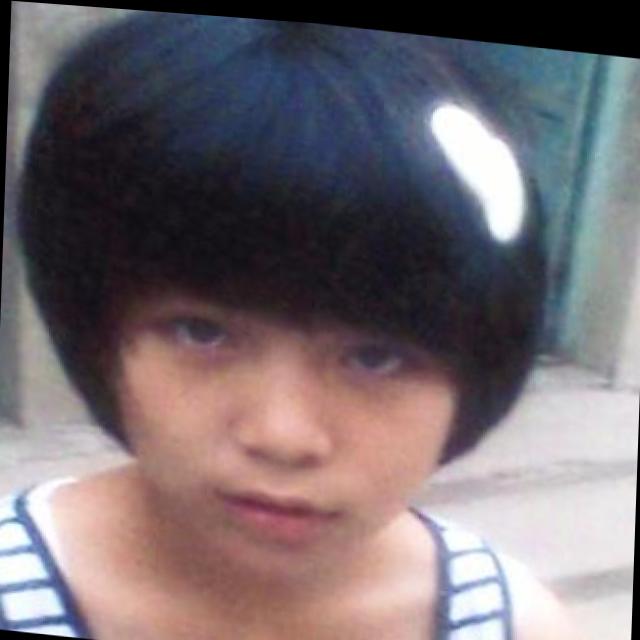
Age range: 13-20